Nymphalis antiopa

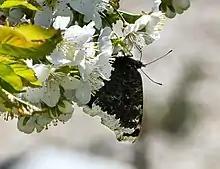
Mourning cloak nectaring on cherry blossoms

The spiny caterpillars are striking in appearance, with black bodies and a line of eight reddish-orange dots running down the back (aposematic, warning coloration). The prolegs are dark red. The body is covered with short hairs and black spines and white dots. The fully grown mourning cloak caterpillars attain two inches in length.